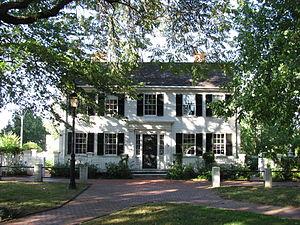
Cyrus Edwin Dallin, né le 22 novembre 1861 à Springville et mort le 14 novembre 1944 à Arlington, est un sculpteur et archer américain.